Hero of Robots

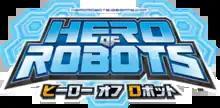

Hero of Robots is a Taiwanese trading card arcade game developed by International Games System and published by SNK that debuted in 2011.